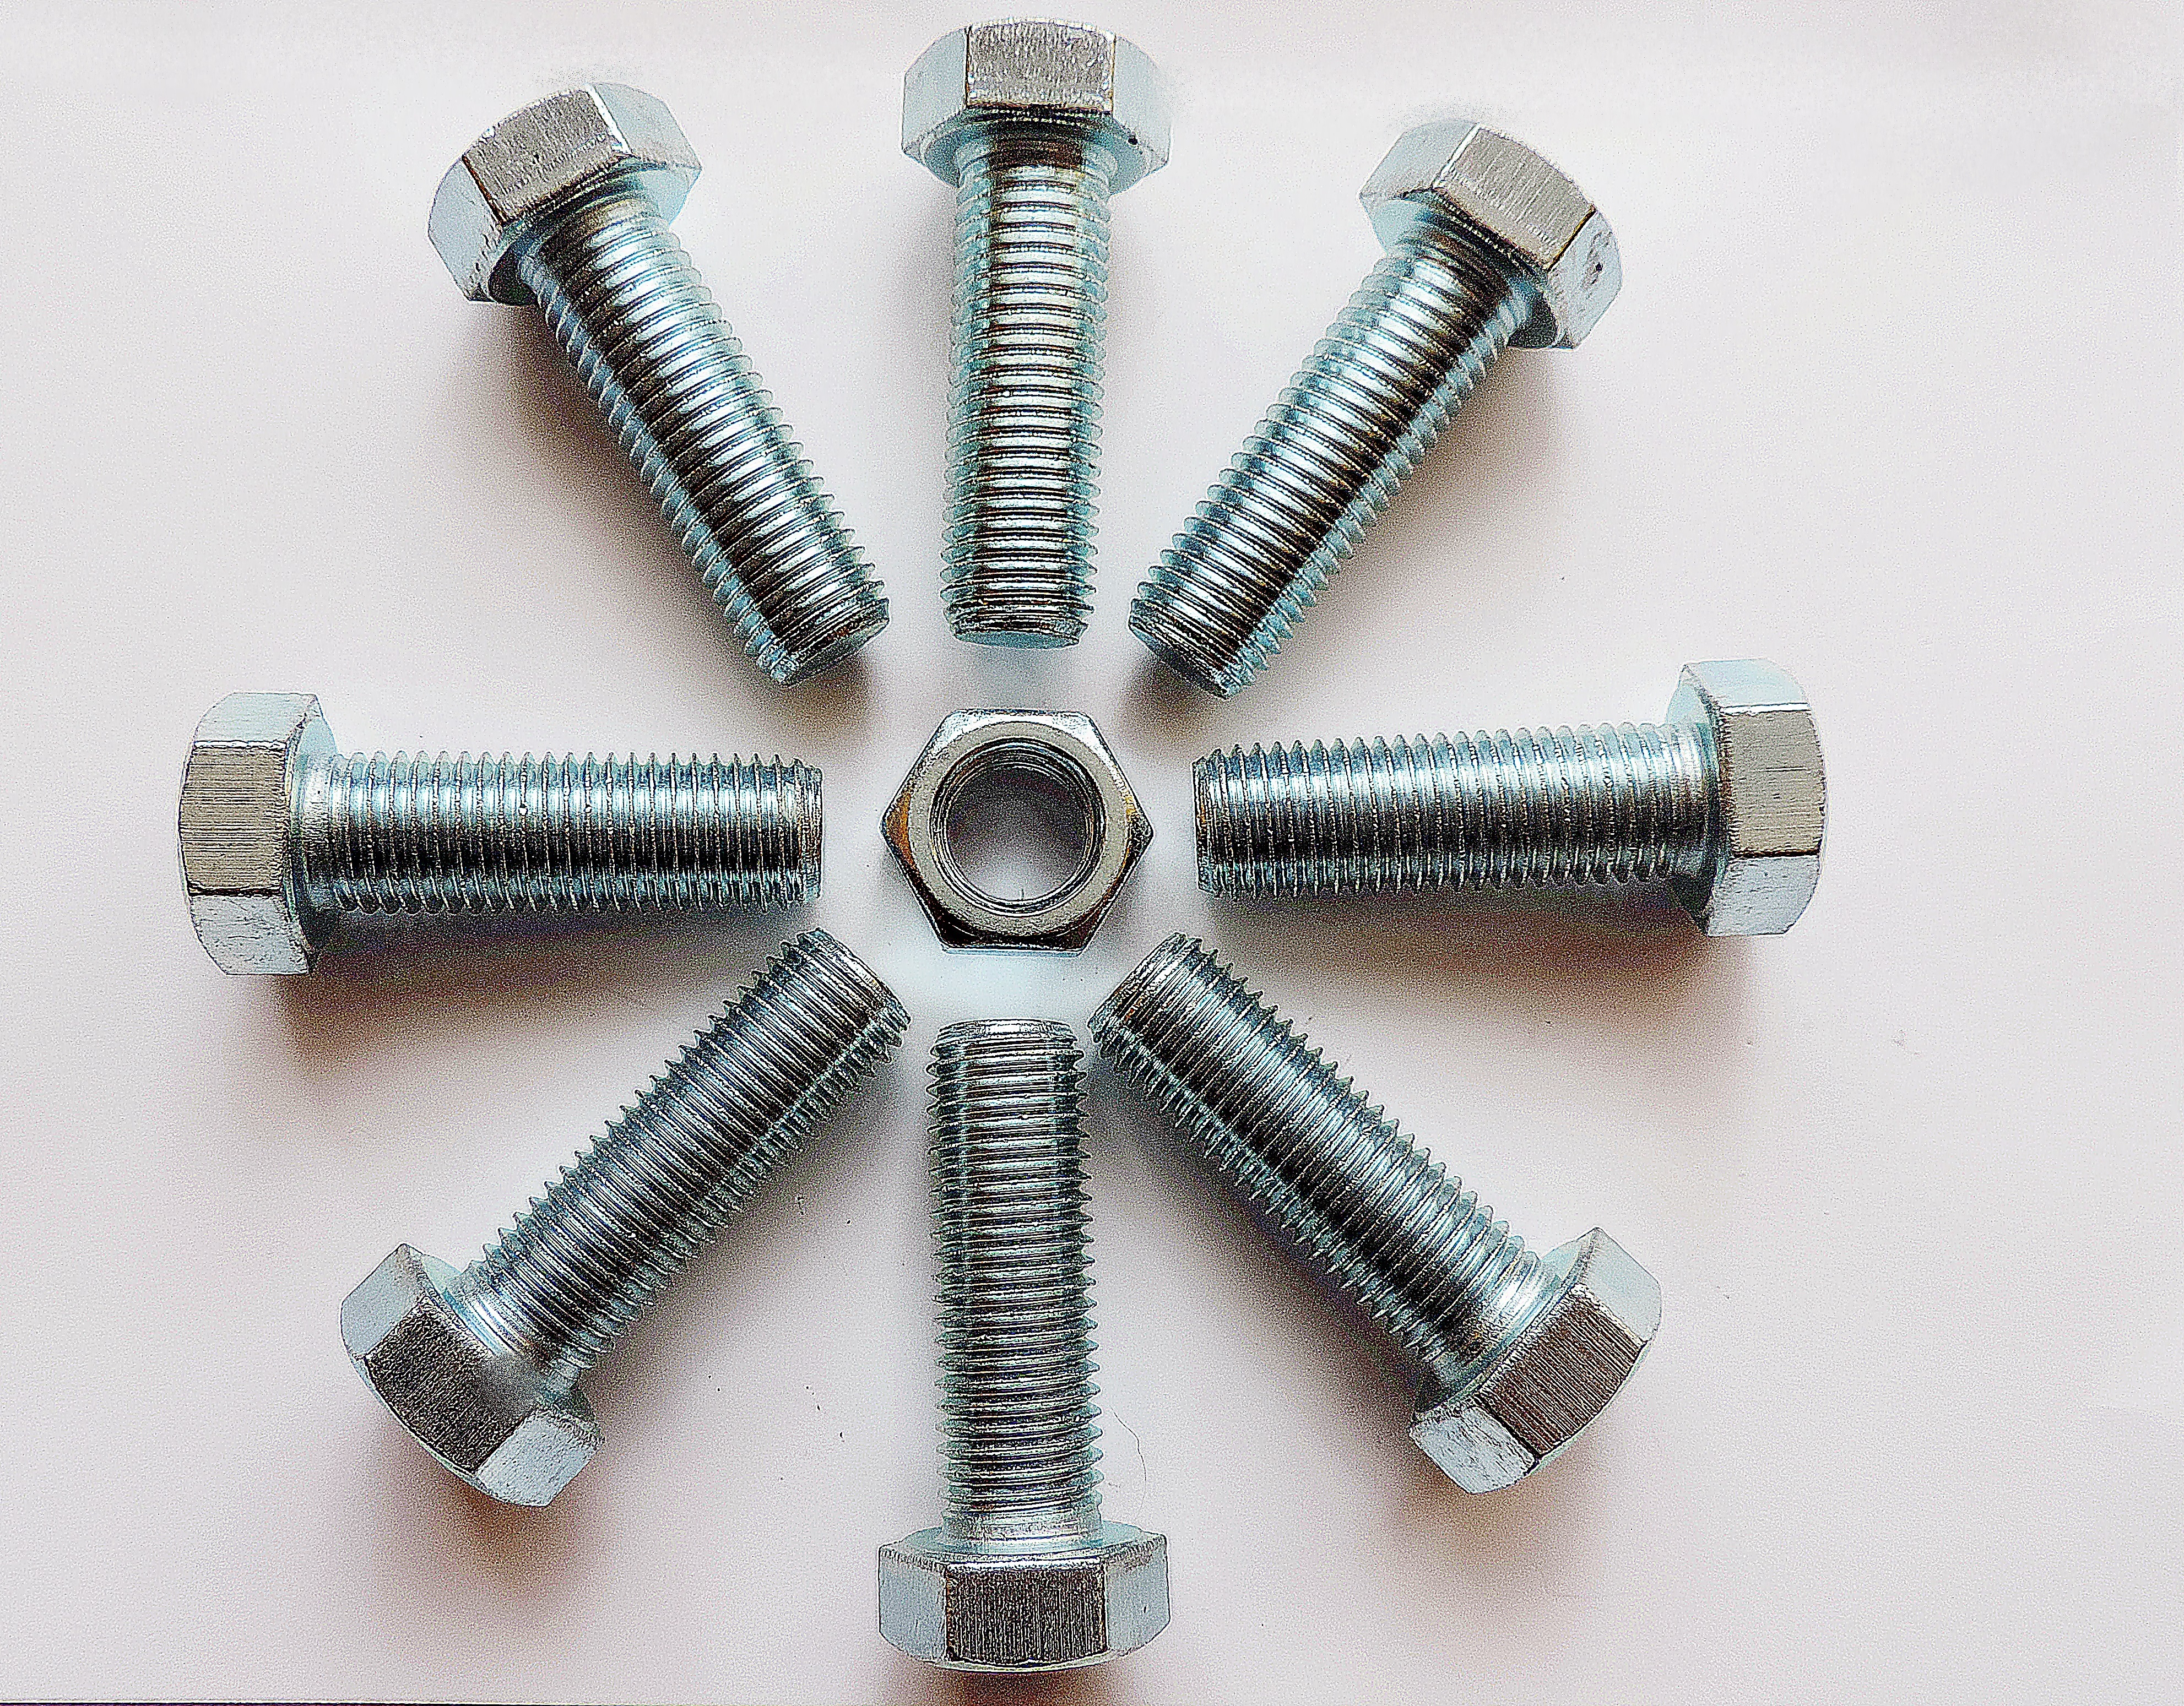
wheel, metal, screw, thread